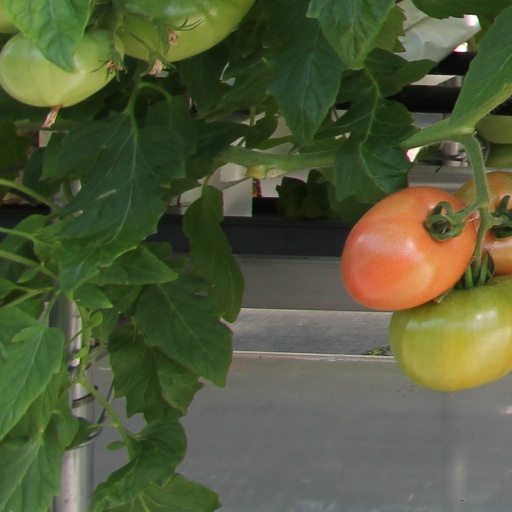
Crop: tomato